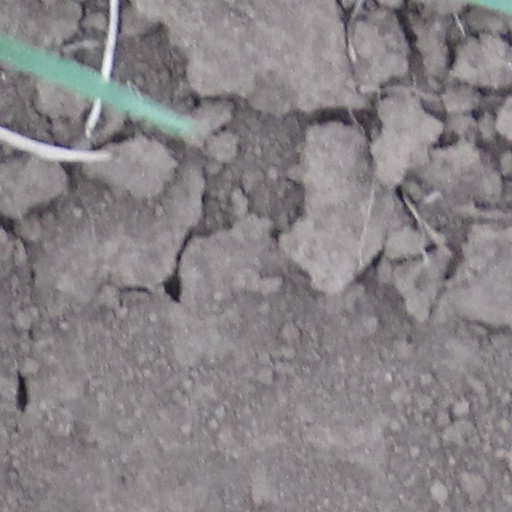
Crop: wheat